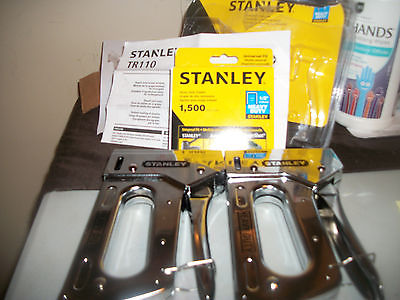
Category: stapler